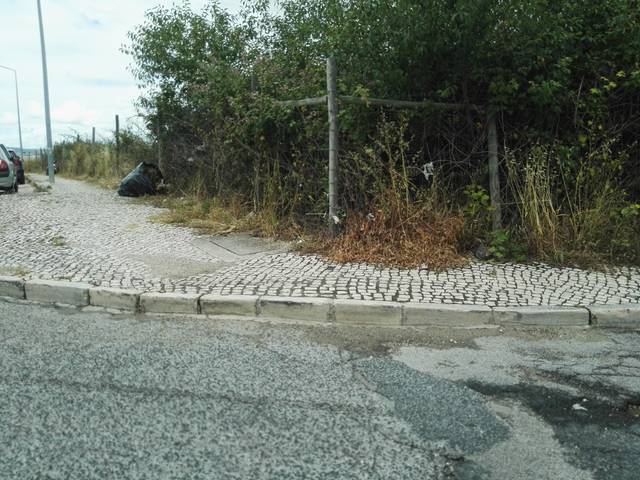
Region: Portugal
Coordinates: 38.784, -9.13